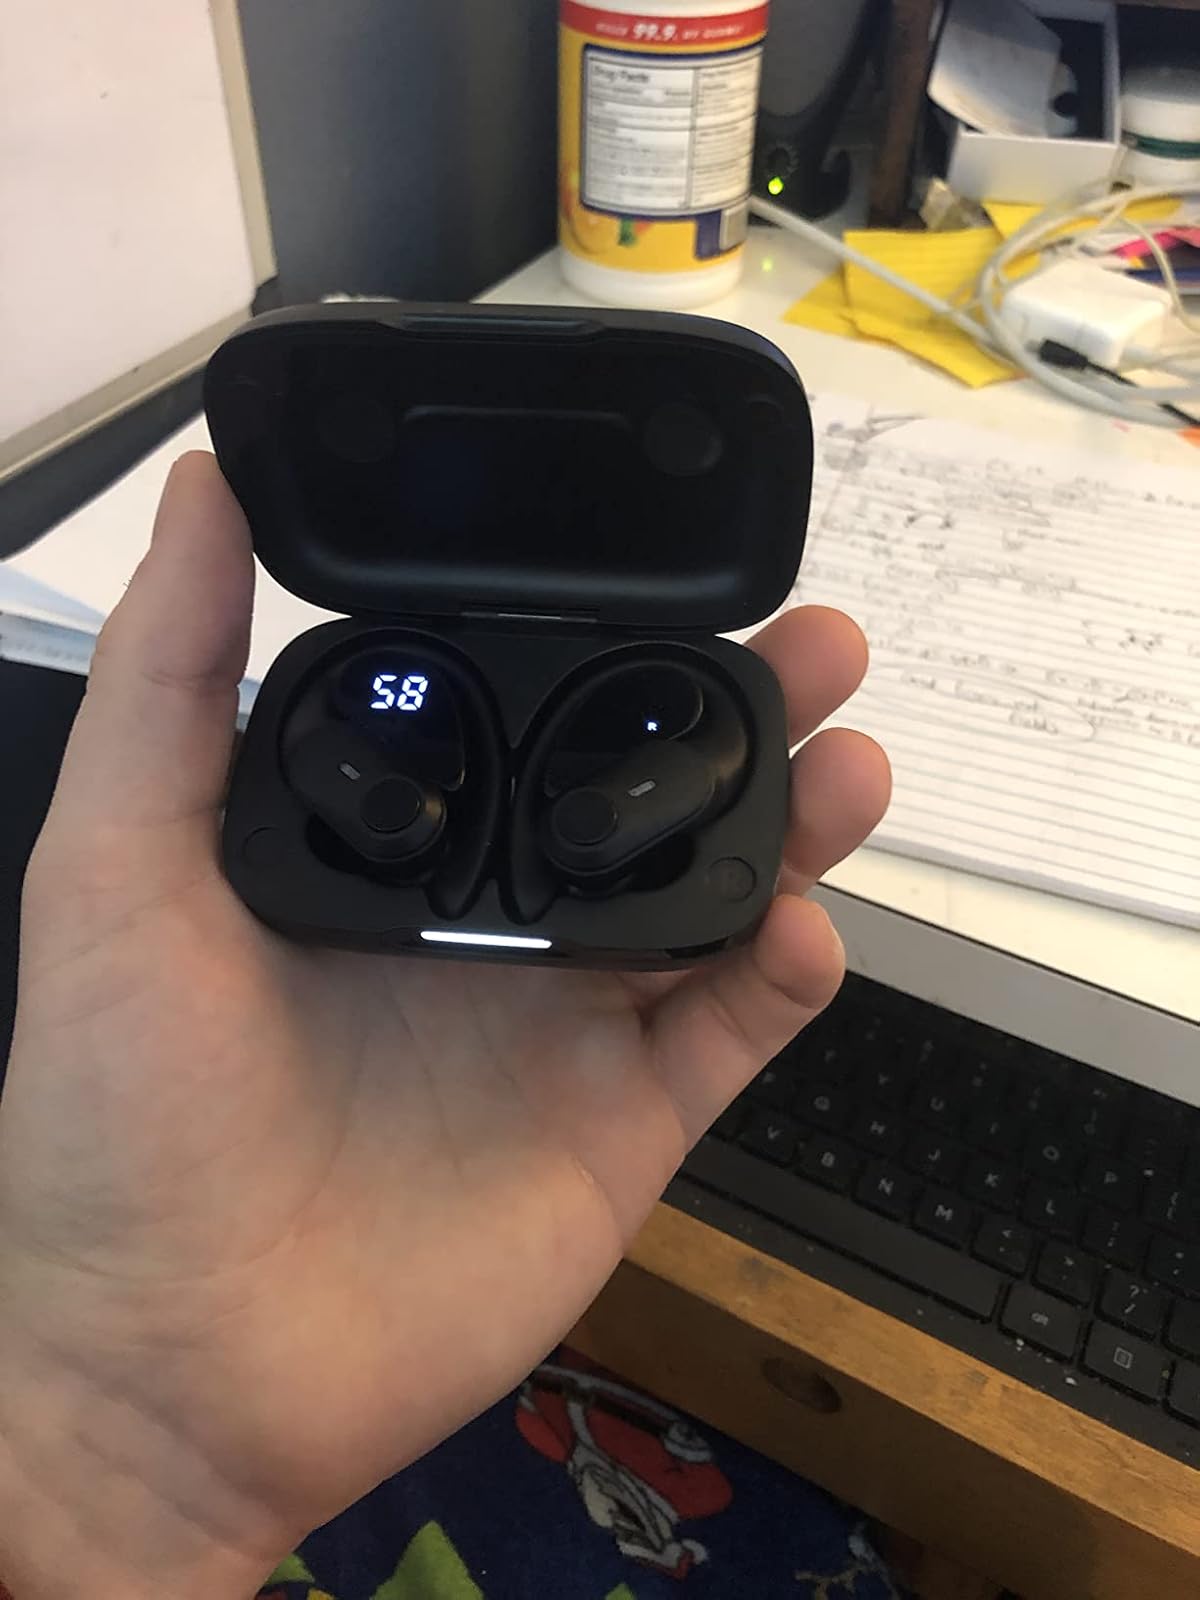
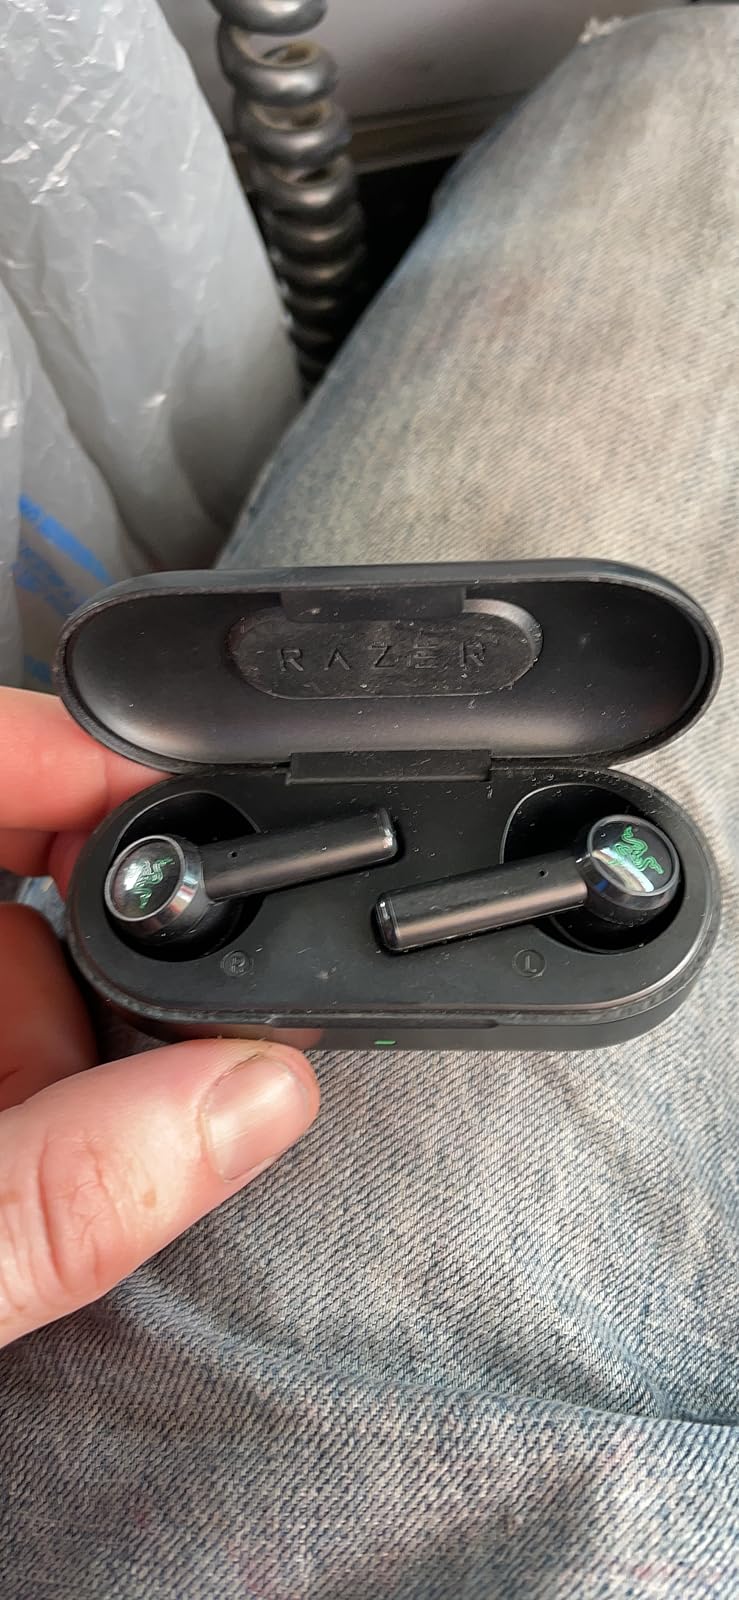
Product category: earbuds
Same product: no